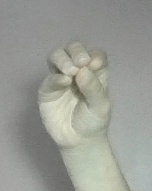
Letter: ha